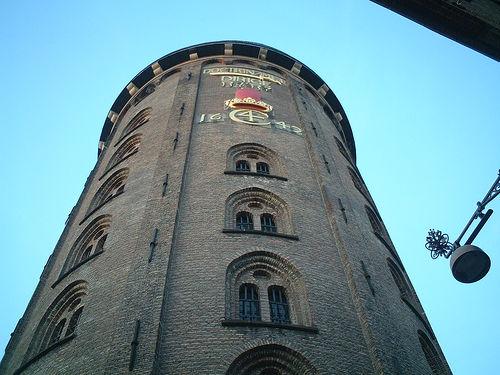
Weather: sun or clear